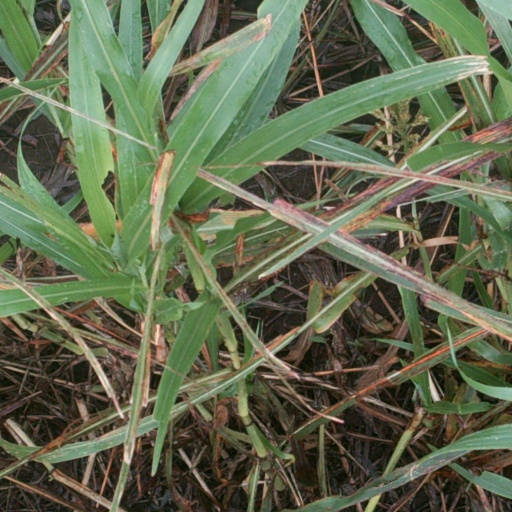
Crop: sorghum